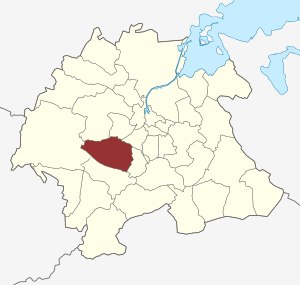
Sanderum Sogn
Sognets placering
Sanderum Sogn er et sogn i Hjallese Provsti. Sognet ligger i Odense Kommune; indtil Kommunalreformen i 1970 udgjorde sognet en sognekommune i Odense Herred. I Sanderum Sogn ligger Sanderum Kirke.